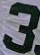
Number: 3